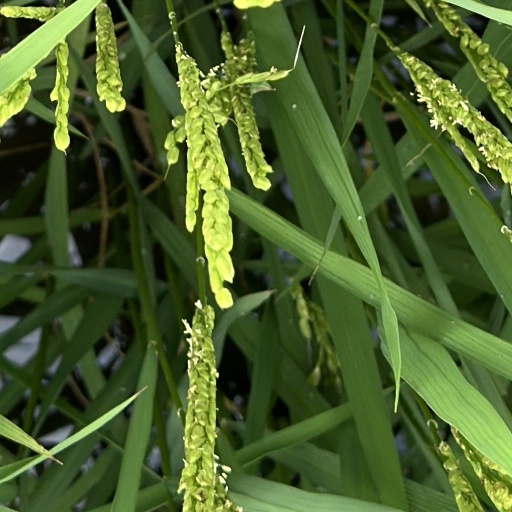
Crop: rice